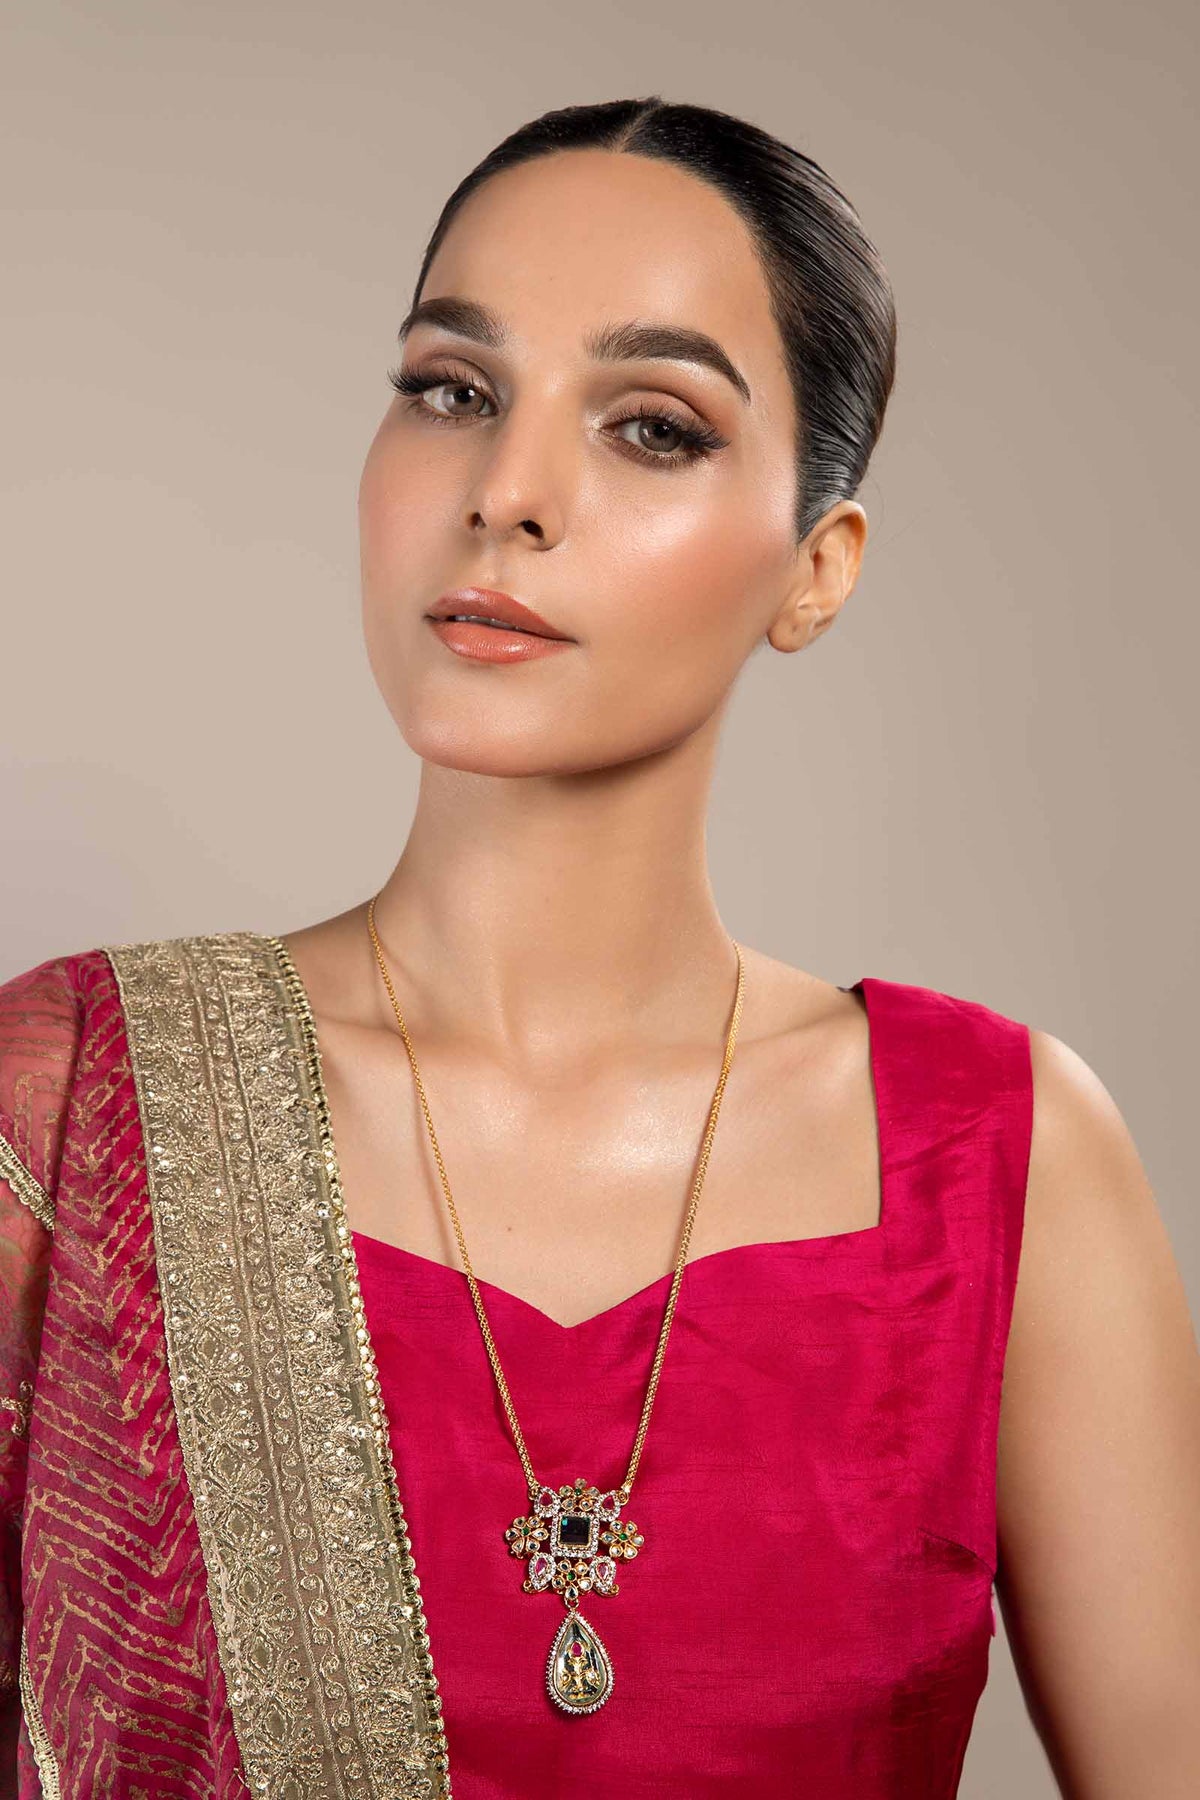
pink gold kashmiri necklace